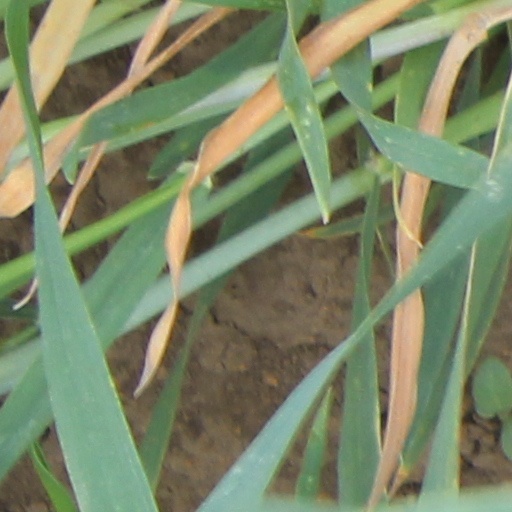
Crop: wheat